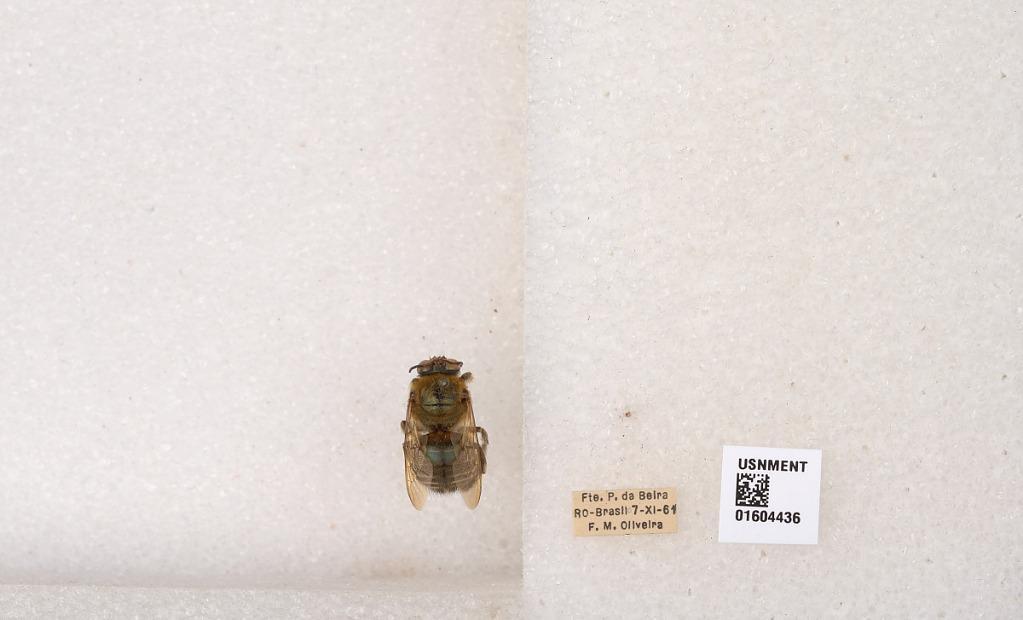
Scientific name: Xylocopa (Schonnherria) viridis Smith
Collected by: F. Oliveira
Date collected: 1961-9-7
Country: Brazil
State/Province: Rondonia
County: Costa Marques
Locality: Fte. P. da Beira